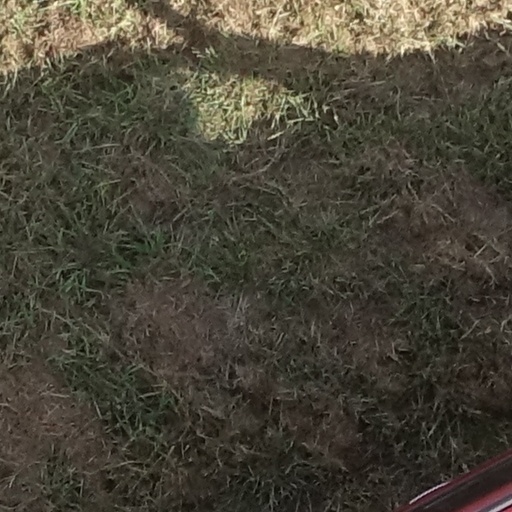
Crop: sorghum